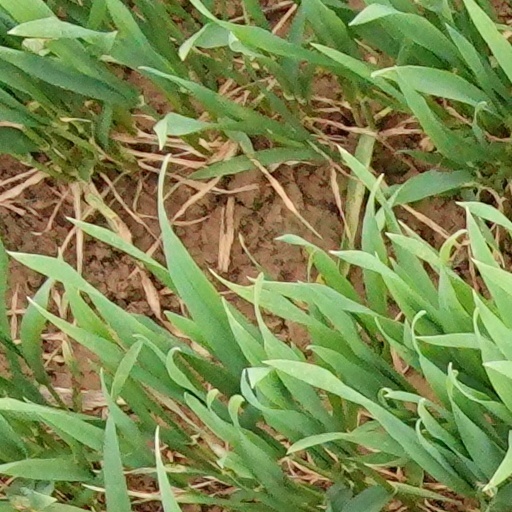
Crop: wheat